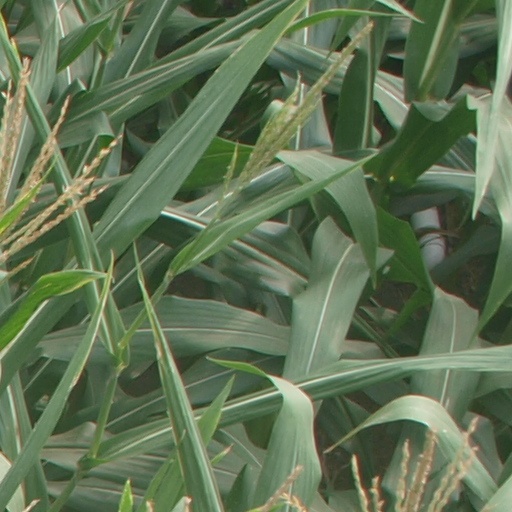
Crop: maize; corn